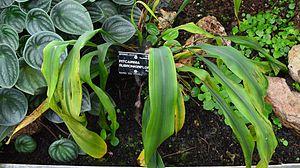
Spécimen de Pitcairnia rubronigriflora, espèce de Bromeliaceae dans les serres du jardin botanique de Lyon (France), au parc de la Tête-d'Or
Pitcairnia rubronigriflora est une espèce de plantes de la famille des Bromeliaceae, endémique des régions du nord du Pérou.